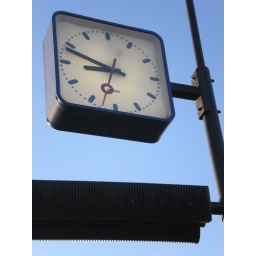
Loved the look of this clock against the blue sky